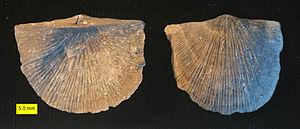
Cette liste des genres de brachiopodes est une tentative de regrouper tous les genres connus de l'embranchement des Brachiopoda ou brachiopodes, animaux marins pourvus de deux valves comme les mollusques bivalves mais avec un plan de symétrie complètement différent. De plus les brachiopodes possèdent à l'intérieur de leur coquille un organe, le lophophore, formant une sorte de bouche constituée de deux bras sur lesquels s'attachent des tentacules.